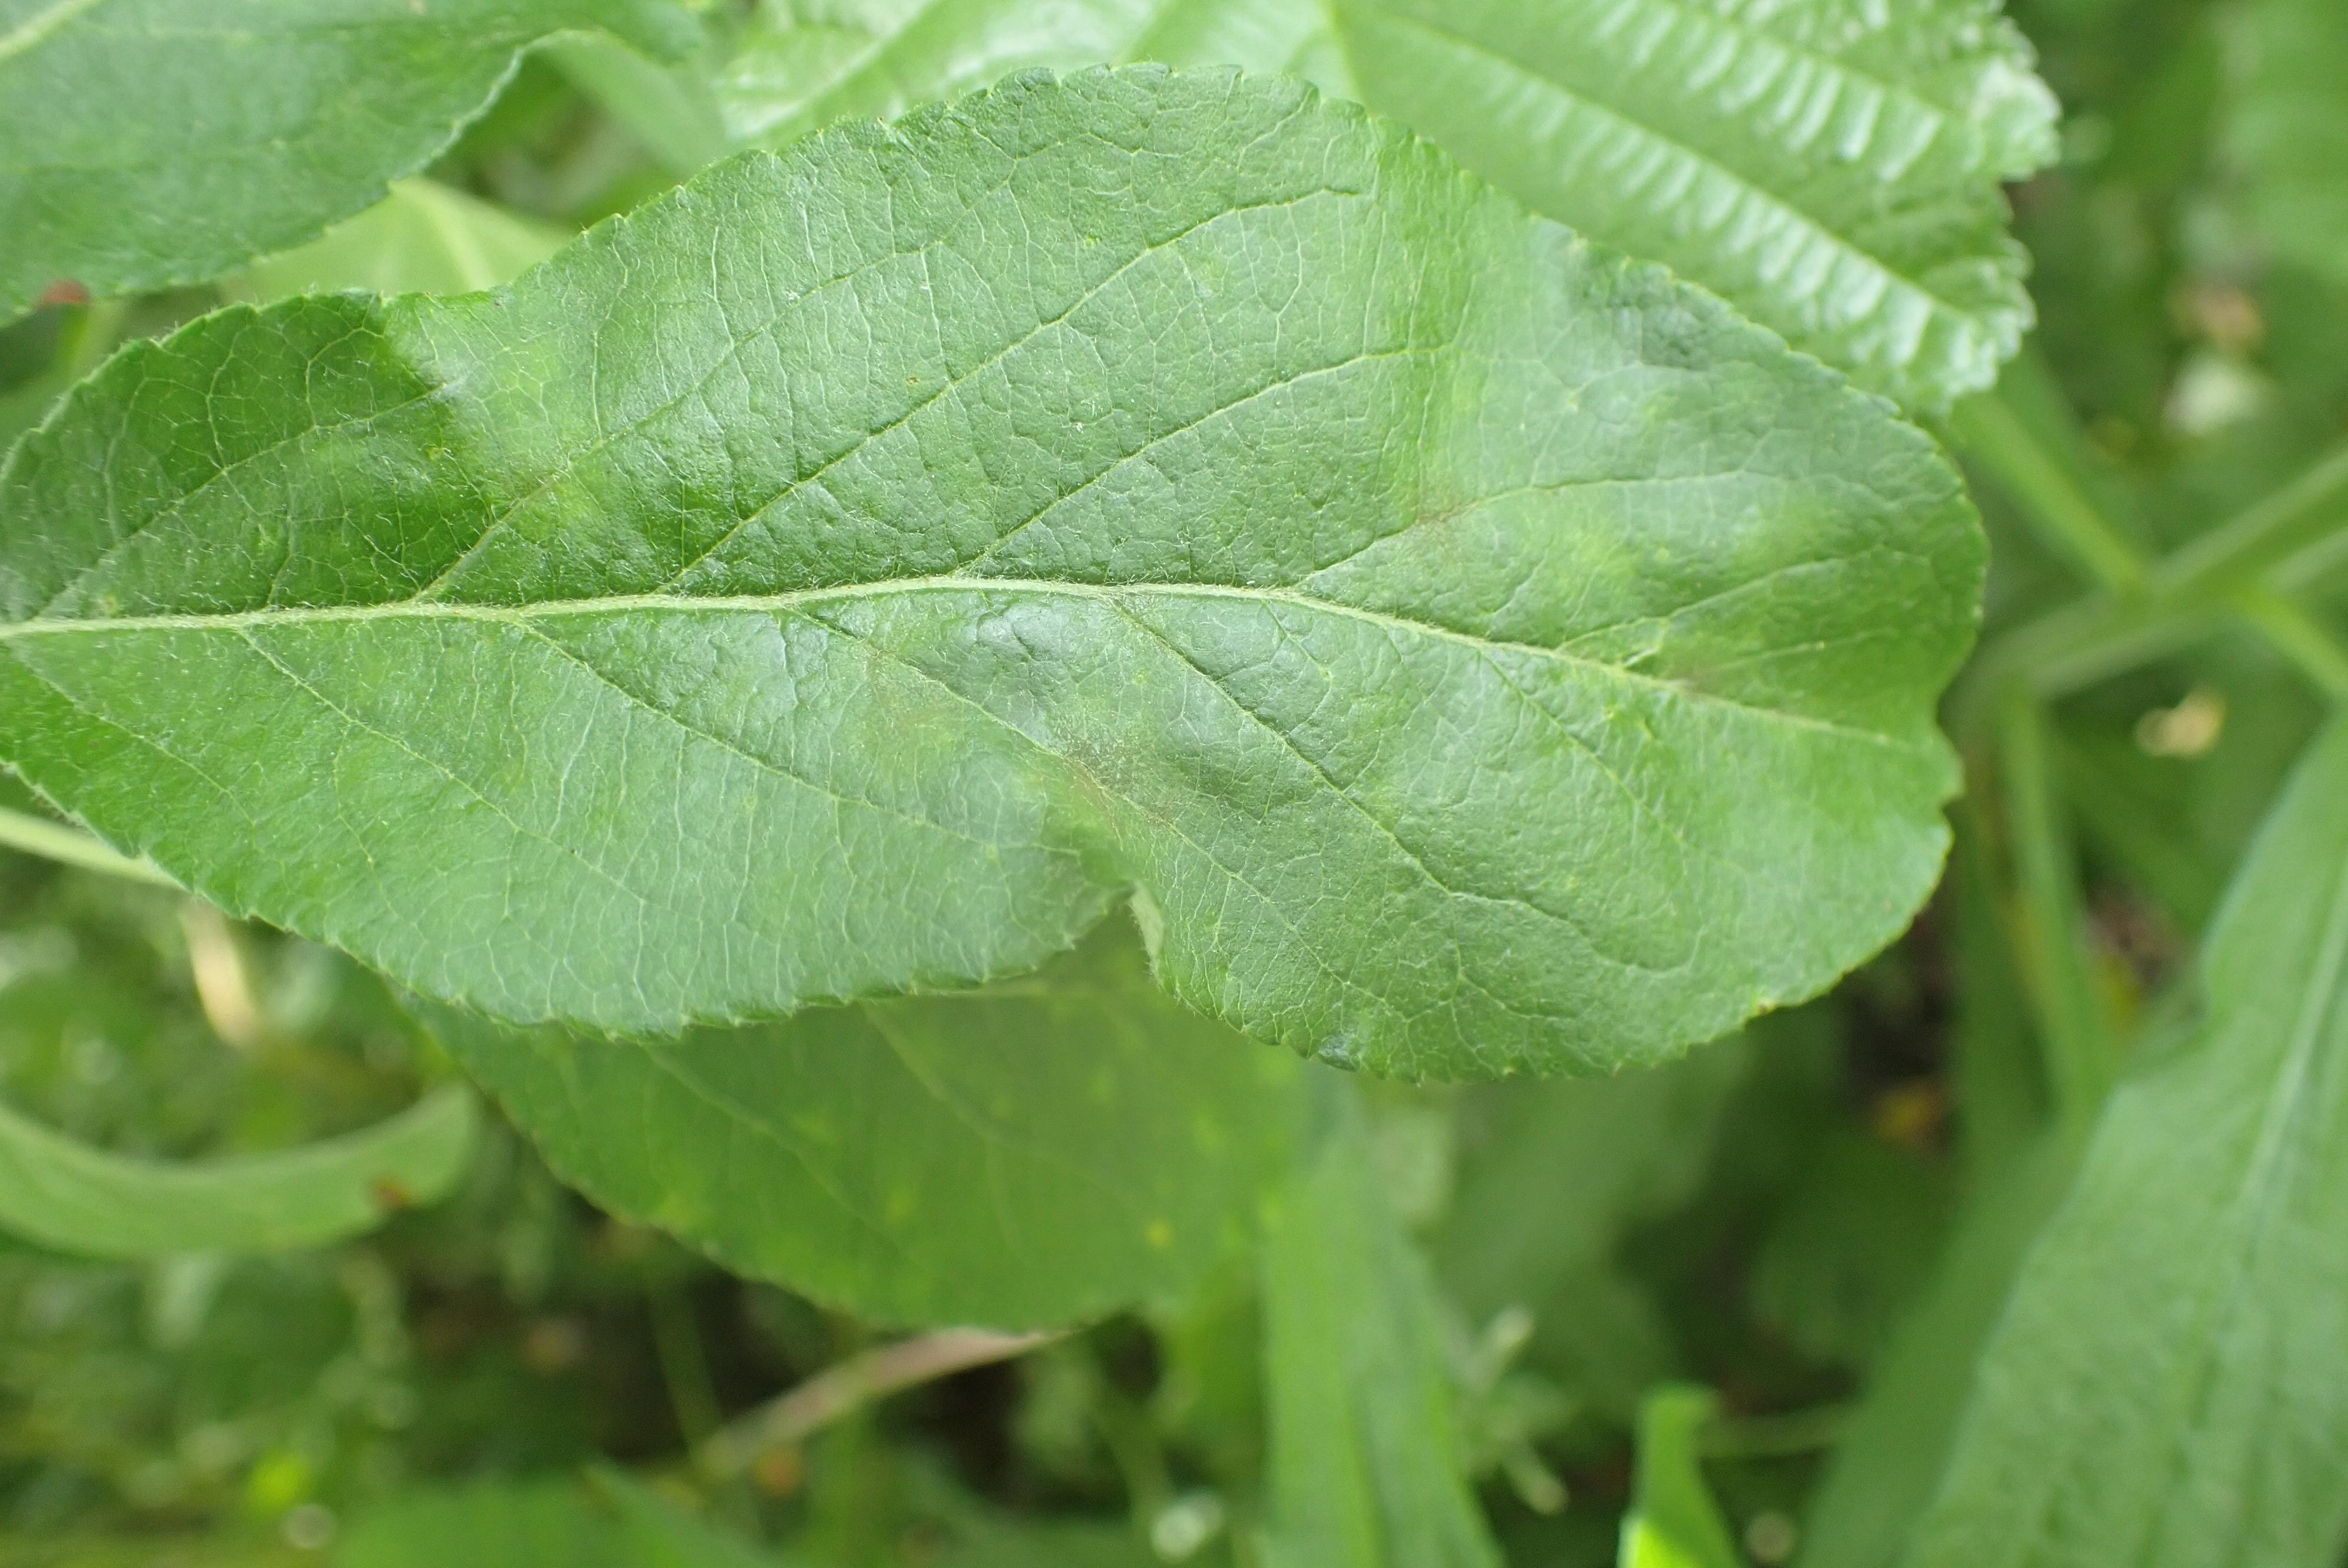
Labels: scab